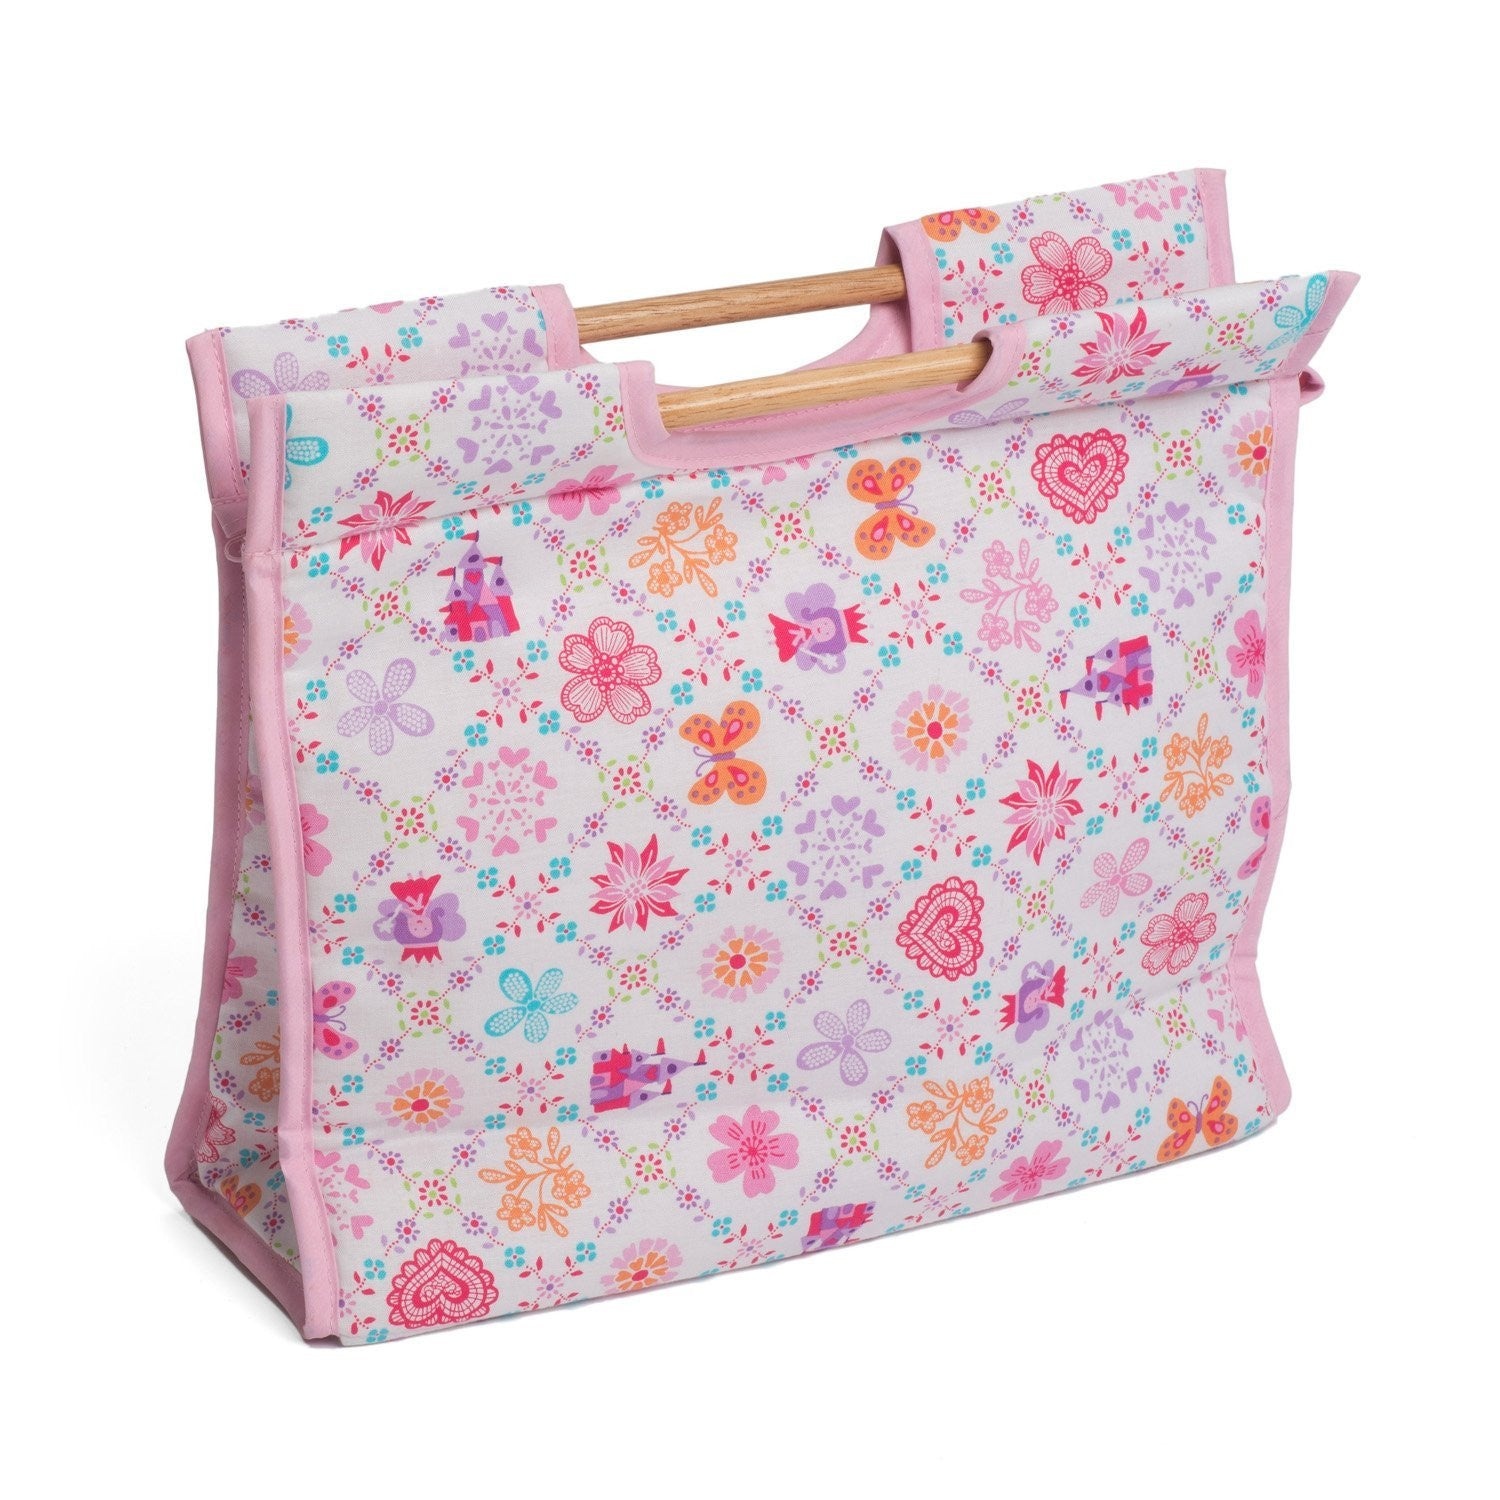
Hobby Gift HGSB/228 | Royal Print Craft/Sewing Storage Bag | 11x32x28cm
Hobby Gift HGSB/228 | Royal Print Craft/Sewing Storage Bag | 11x32x28cm Organise and carry your craft accessories with this super stylish and practical fabric craft bag. Spacious internal compartment lining 100% polyester and zip fastening at the top of the bag. Sturdy wooden handles. Outer material is premium 100% cotton. Dimensions - depth 11cm x width 32cm x height 28cm.
Brand: hanrattycraftsgifts.co.uk
Category: Arts & Entertainment > Hobbies & Creative Arts > Arts & Crafts > Craft Organization > Sewing Baskets & Kits